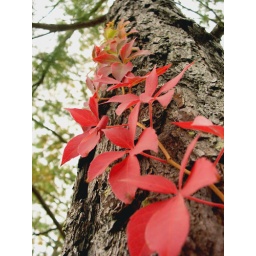
Vivid red seen in this vine climbing up a tree